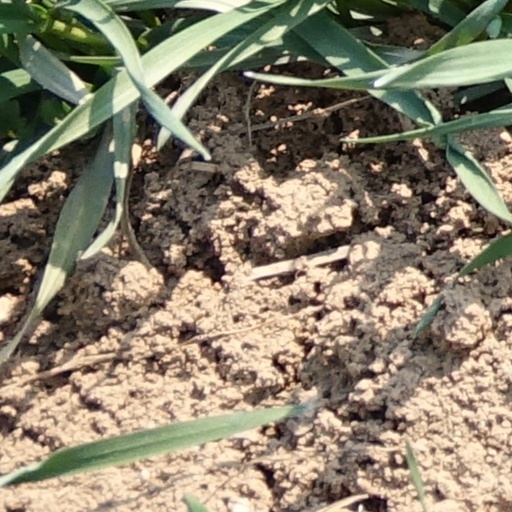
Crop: wheat